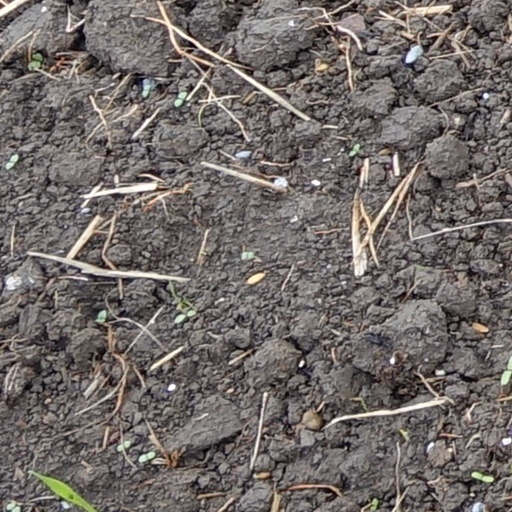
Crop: wheat